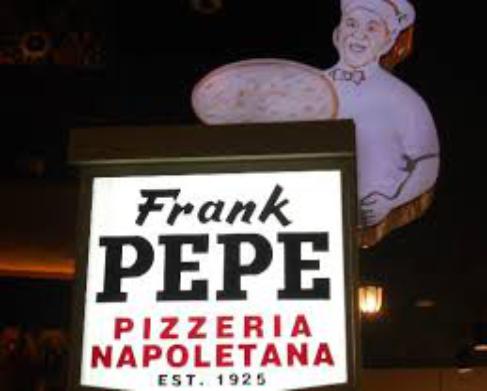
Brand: Frank Pepe Pizzeria Napoletana
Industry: Food